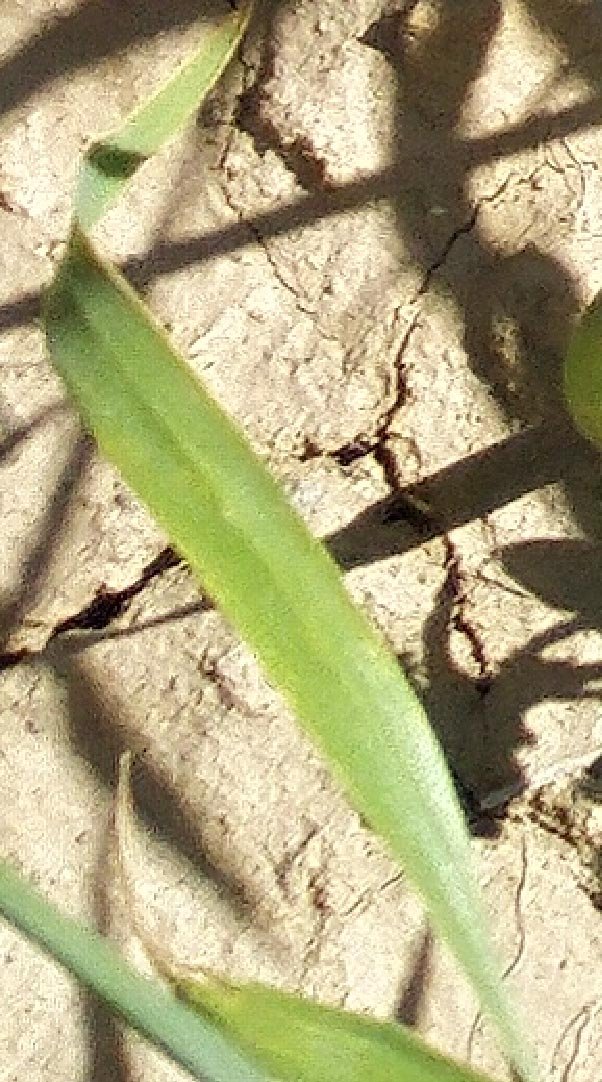
Label: Wheat___Healthy